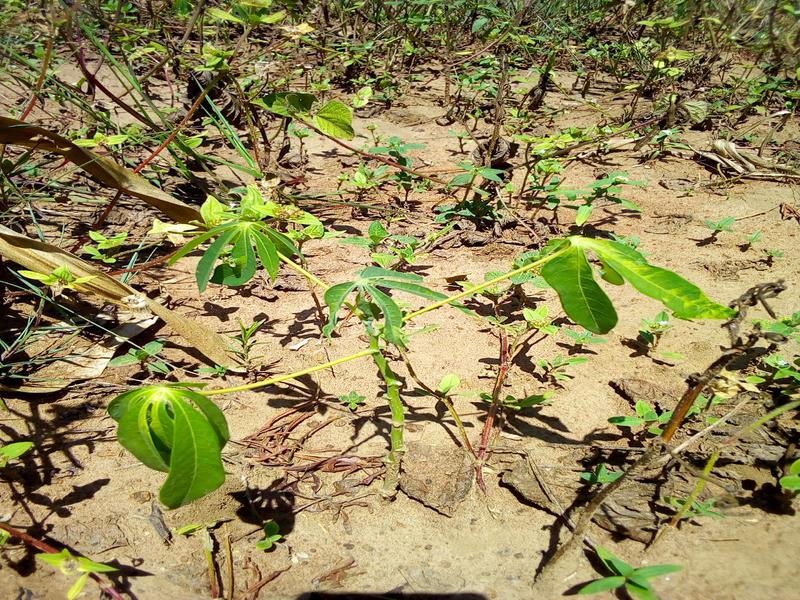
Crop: cassava
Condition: mosaic_disease